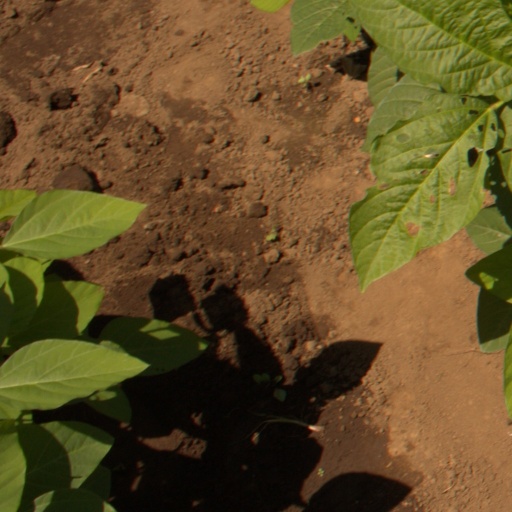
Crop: soybean